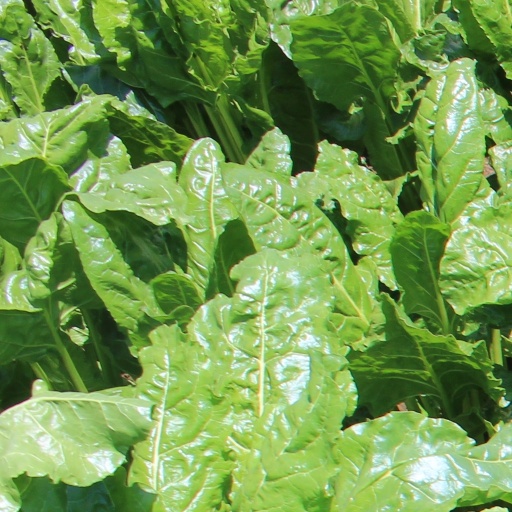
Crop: sugar beet